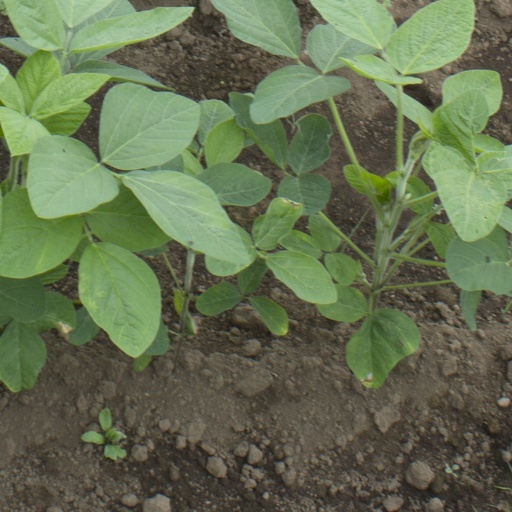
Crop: soybean